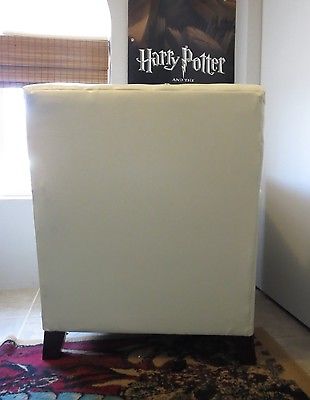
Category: chair